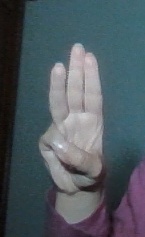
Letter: thaa